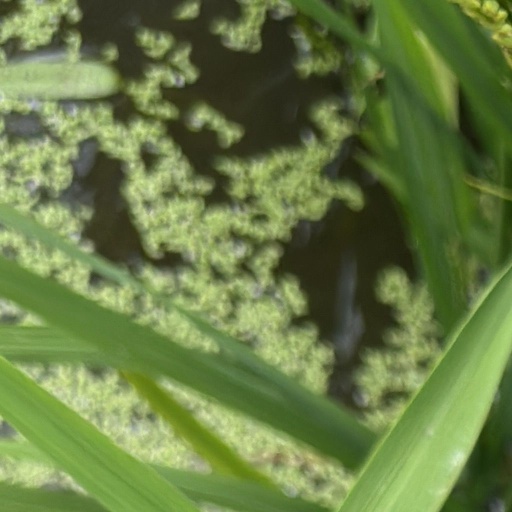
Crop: rice